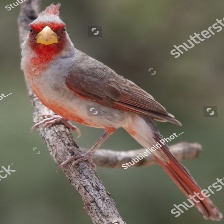
Species: PYRRHULOXIA
Scientific name: CARDINALIS SINUATUS